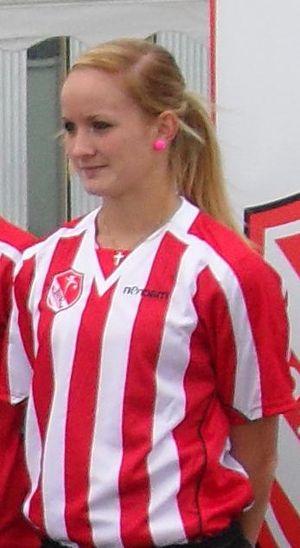
Sophie Elizabeth Bradley est une footballeuse internationale anglaise née le 20 octobre 1980 à Nottingham. Elle joue au poste de défenseur à Liverpool.